George Kanngieser

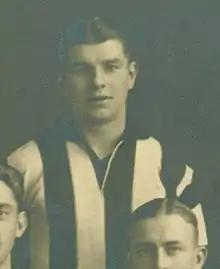
Kanngieser in 1935

George Frederick Kanngieser (27 February 1912 – 27 January 1997) was an Australian rules footballer who played with Collingwood in the Victorian Football League (VFL).